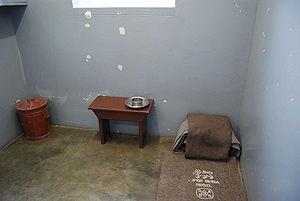
Cellule de Nelson Mandela, Robben Island
Nelson Rolihlahla Mandela, dont le nom du clan tribal est « Madiba », né le 18 juillet 1918 à Mvezo et mort le 5 décembre 2013 à Johannesburg, est un homme d'État sud-africain ; il a été l'un des dirigeants historiques de la lutte contre le système politique institutionnel de ségrégation raciale avant de devenir président de la République d'Afrique du Sud de 1994 à 1999, à la suite des premières élections nationales non ségrégationnistes de l'histoire du pays.
Le musée Nelson Mandela du township de Soweto, dans la banlieue sud-ouest de Johannesbourg, est l'ancien premier domicile familial historique de Nelson Mandela, ou il vécut entre 1946 et 1962. La maison devient à partir de 1977 un des musées emblématiques du pays sur les thèmes : « Droits de l'homme, lutte anti Apartheid, démocratie, réconciliation, respect et tolérance entre les peuples d'Afrique du Sud... ». En 1999 la maison, proche de celle du célèbre archevêque anglican sud-africain Desmond Tutu, prix Nobel de la paix en 1984, est déclarée monument national.
Les conditions de détention dans les établissements pénitentiaires sont, de manière générale, jugées mauvaises dans tous les pays du monde avec toutefois des différences notables d’un pays à l’autre.